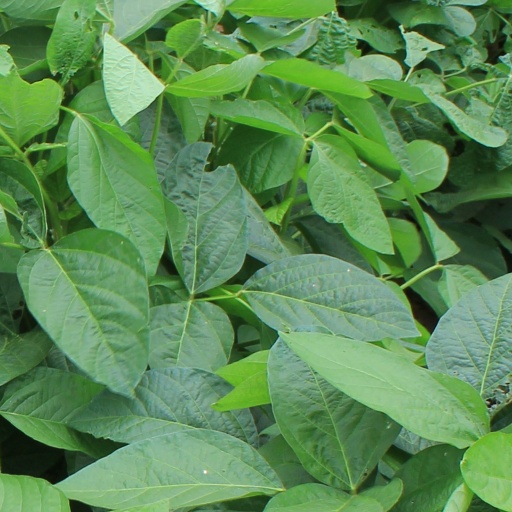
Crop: soybean